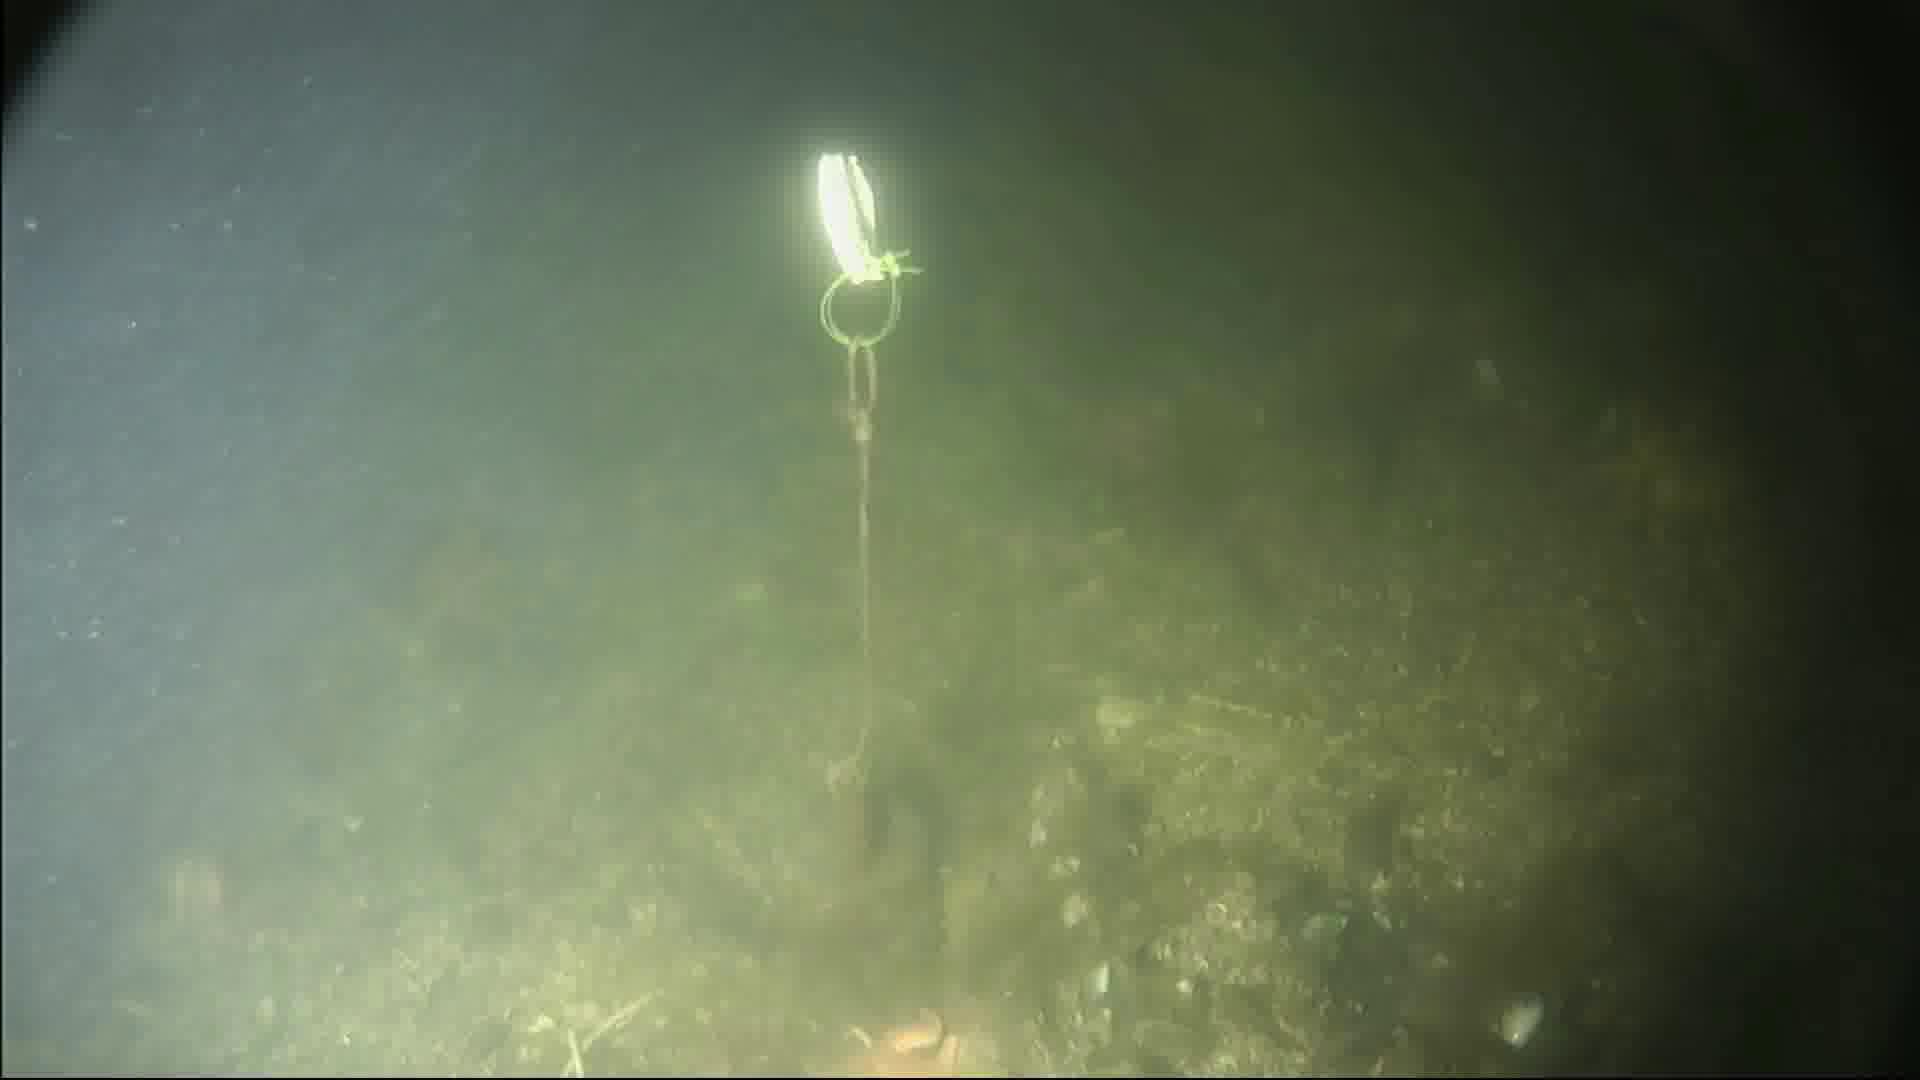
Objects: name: starfish